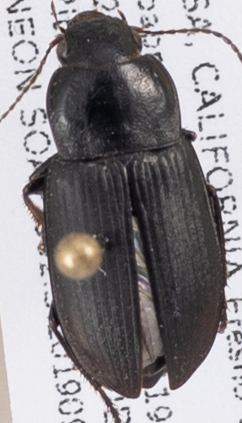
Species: Anisodactylus similis
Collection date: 2019-09-11
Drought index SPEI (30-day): -0.588
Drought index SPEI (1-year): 0.47
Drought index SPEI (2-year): -0.03